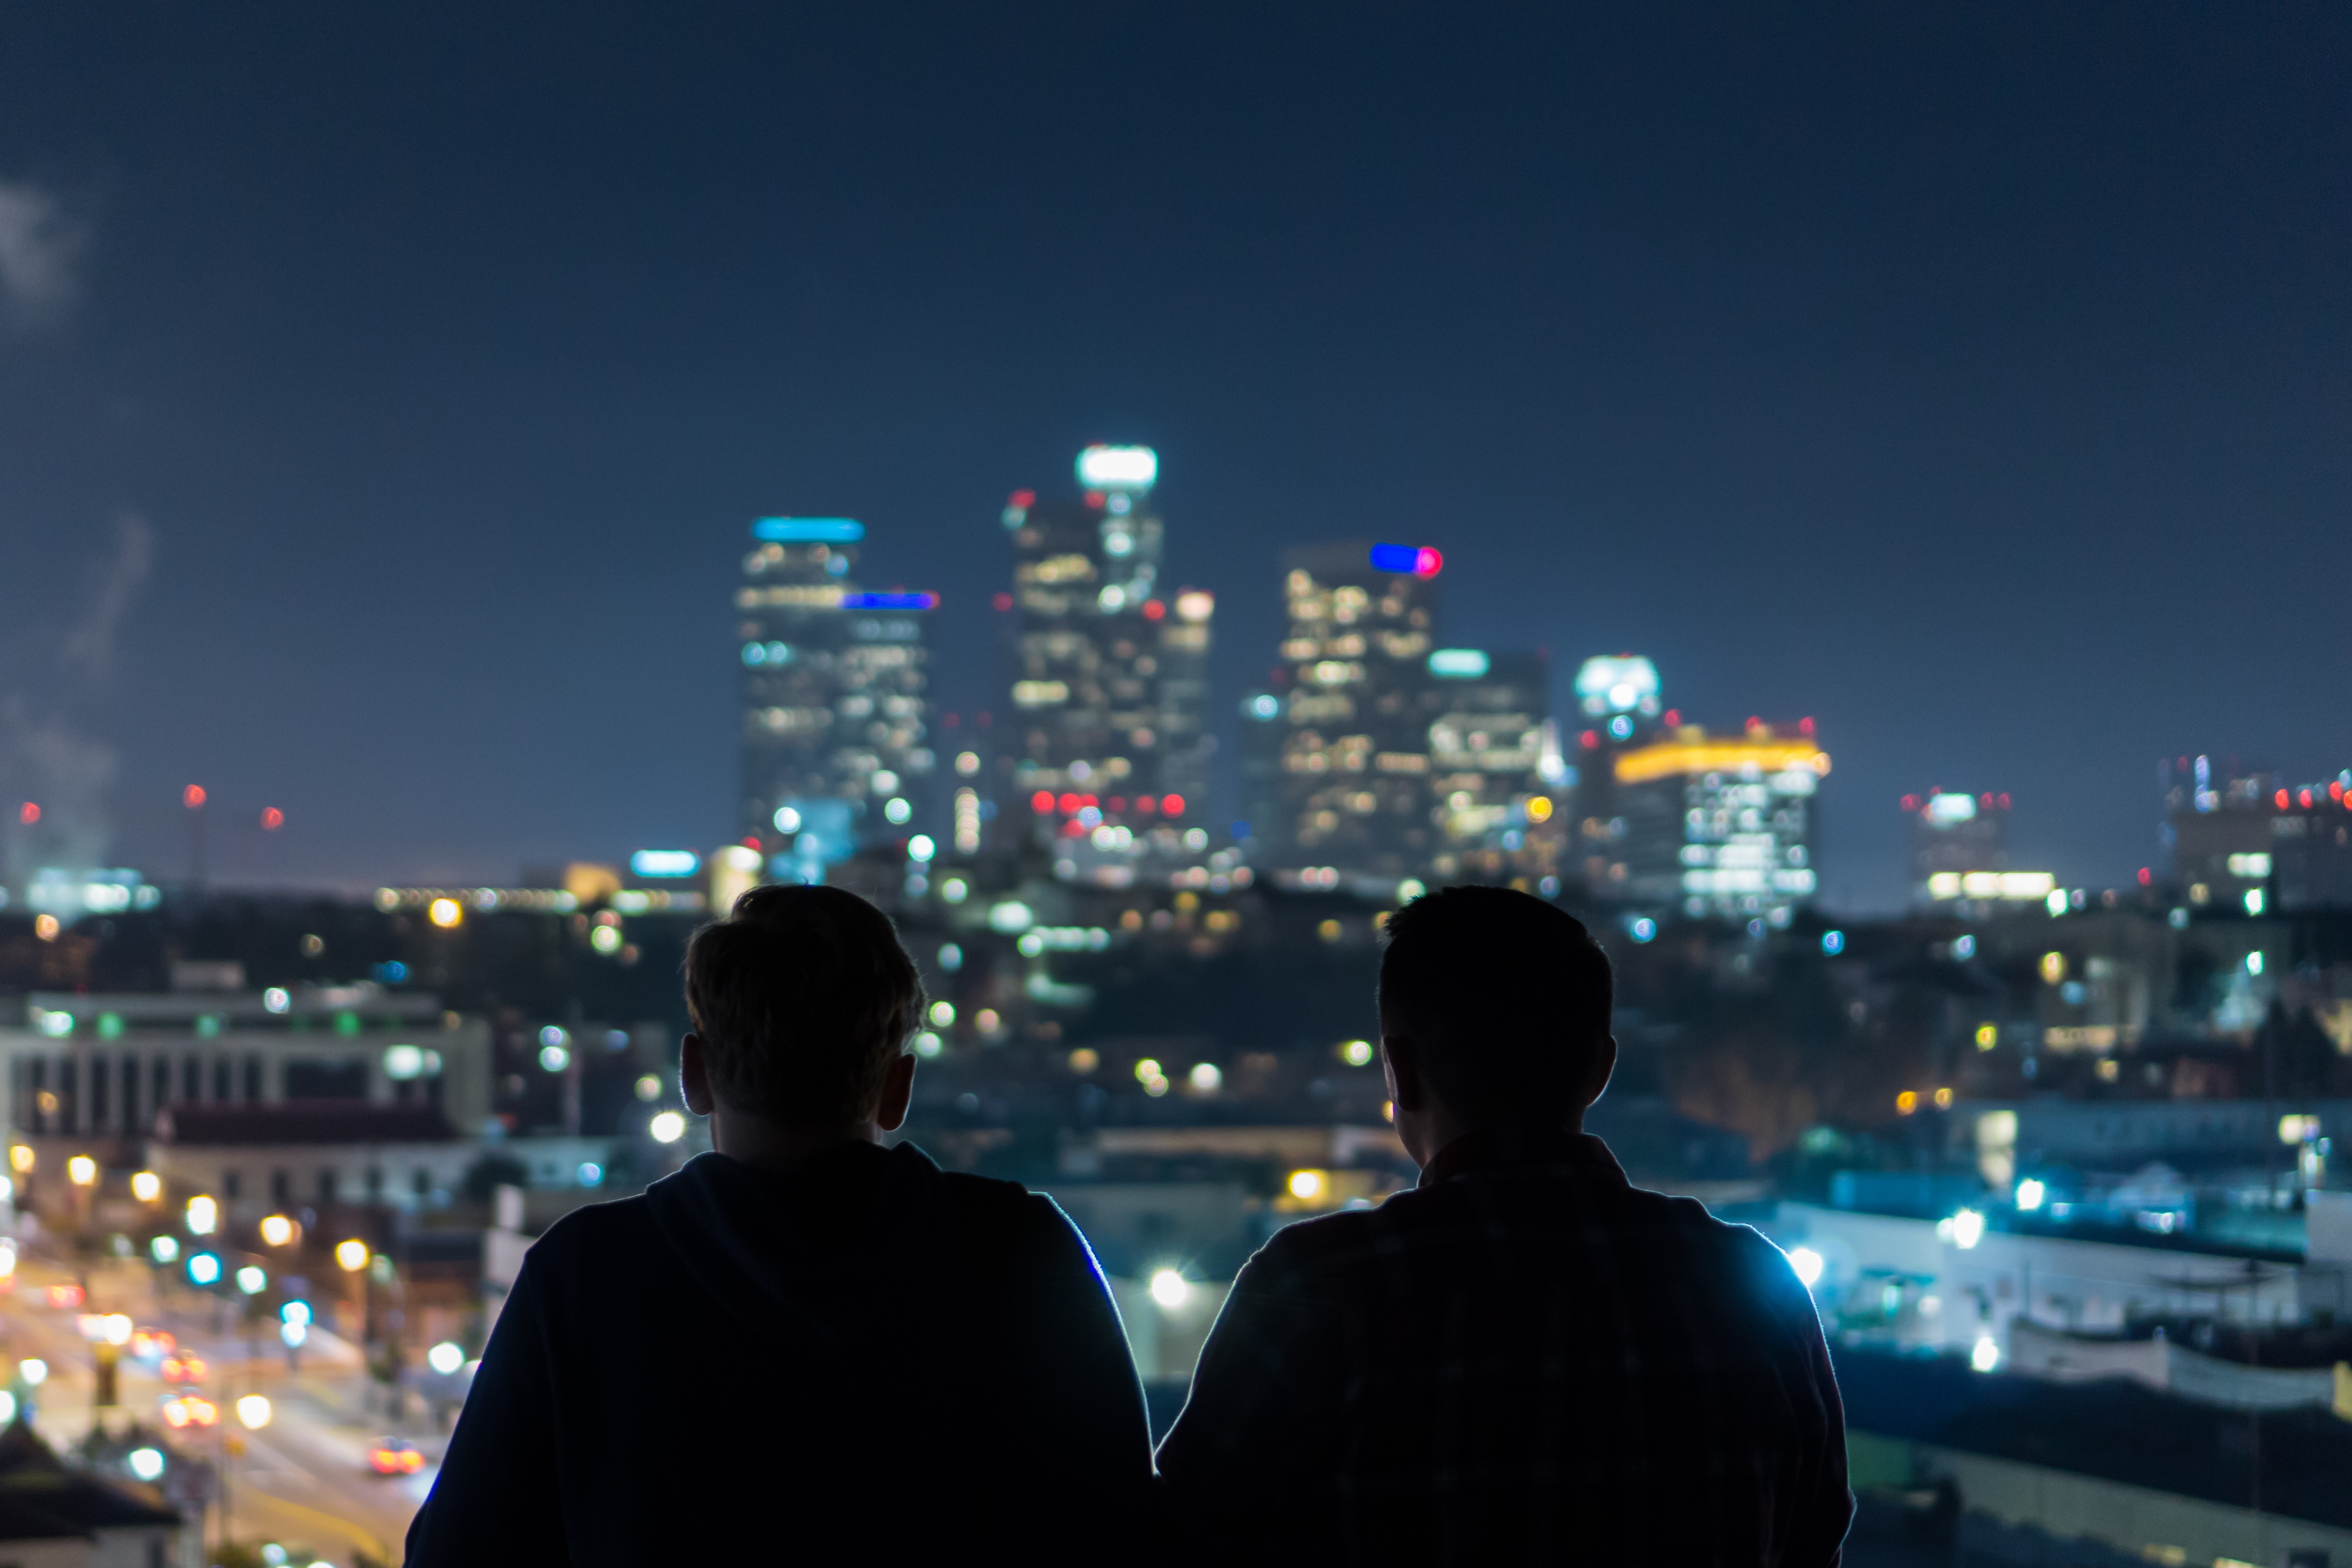
horizon, skyline, night, city, skyscraper, cityscape, downtown, dusk, evening, metropolis, human settlement, atmosphere of earth, metropolitan area